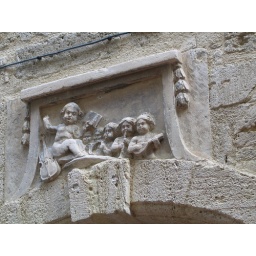
Found on the door lintel of a house in Pezenas, Languedoc